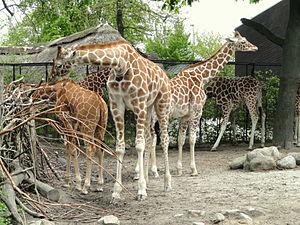
Le Zoo de Copenhague est un parc zoologique danois situé dans la municipalité de Frederiksberg, enclavée au sein de la capitale, Copenhague. Ouvert en 1859, il s'étend sur 11 hectares, formant un grand ensemble d'espaces verts en prenant place entre le Parc de Frederiksberg et Søndermarken.
L'abattage du girafon Marius est une affaire éthique liée à l'abattage controversé d'une girafe mâle de deux ans nommée Marius, survenu le 9 février 2014 au zoo de Copenhague.